Abbey of Santa Maria in Montesanto

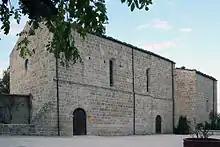
Abbey of Santa Maria in Montesanto

This former Benedictine abbey and church was said to have been founded in 542 by St Benedict himself, on his return from Ascoli Piceno. The first documentation of its existence is from 1064. Located at the boundary of the Papal and Neapolitan states, the monastery once had been rich in land and church benefices, however by the 1400s, had fallen in importance and underwent definitive suppression in 1797.